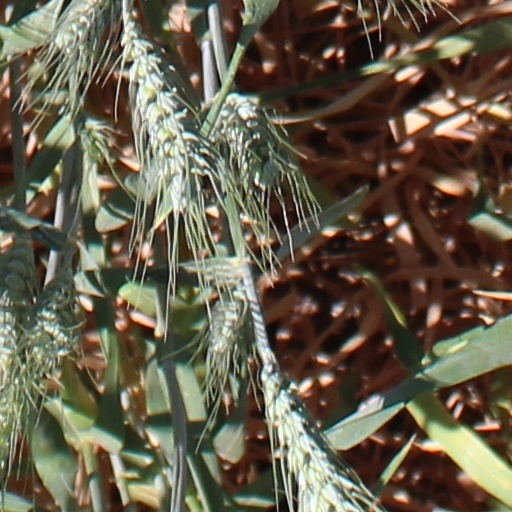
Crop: wheat